Tetrageddon Games

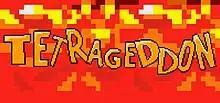
Steam header art

Tetrageddon Games is an online compilation of video games and digital art by alienmelon, the pseudonym of independent developer and net artist Nathalie Lawhead. First published as a website titled "Tetrageddon", hosting web games designed by Lawhead from 2008. Lawhead combined the releases into a compiled form on the website from 2012, receiving several iterations and revisions over time, and released a downloadable desktop release titled ARMAGAD in 2016. Following release, critics praised "Tetrageddon Games" for its eclectic mixture of aesthetics and gameplay styles. The project received several awards and nominations, including a Webby Award for the website version and a Nuovo Award at the Independent Games Festival.